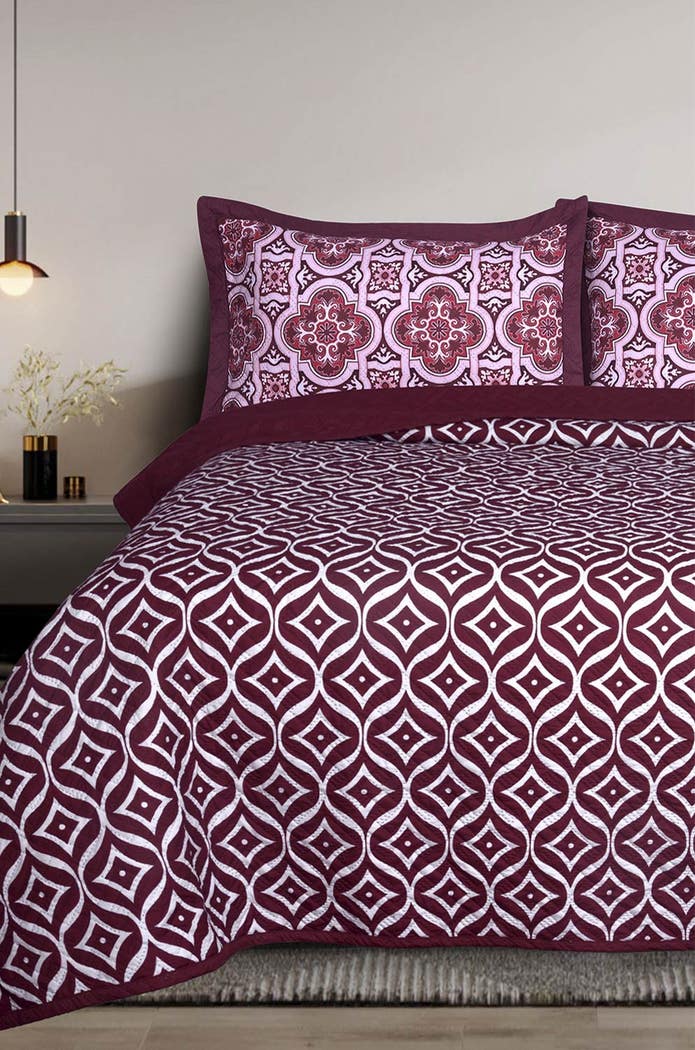
burgundy multi geometric quilt